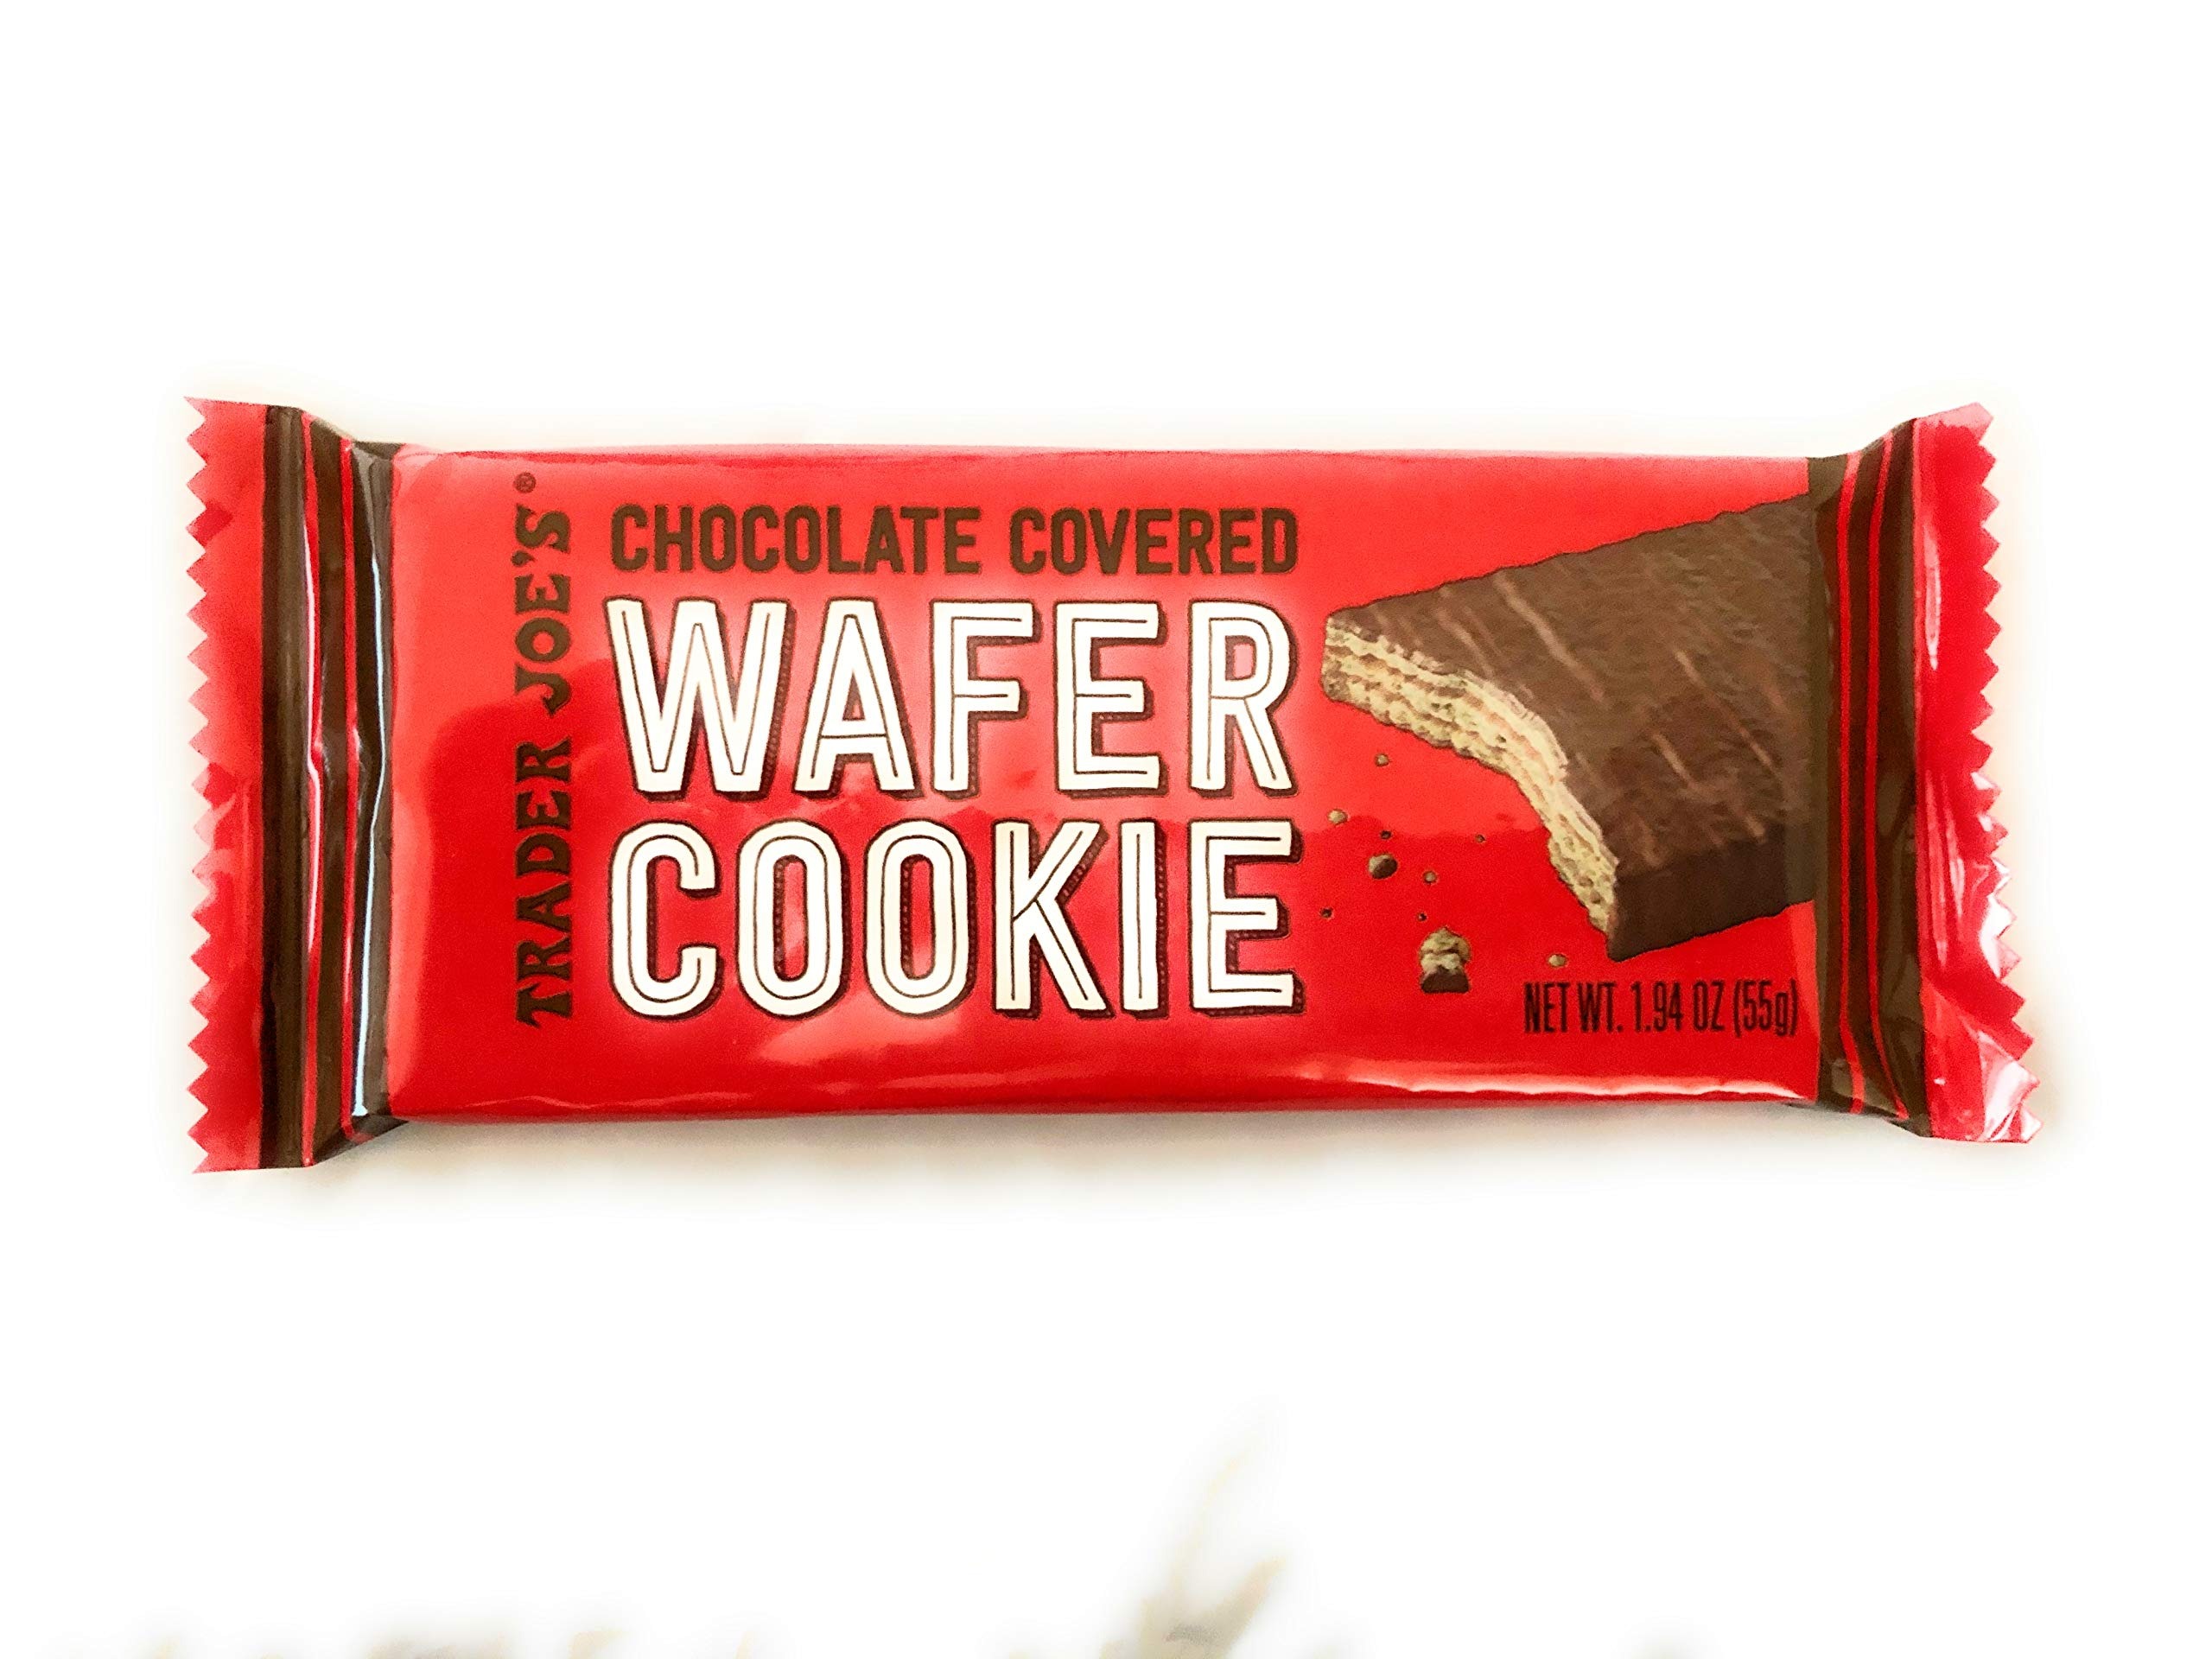
Item Name: Trader Joe’s Chocolate Covered Wafer Cookie (4 pack)
Bullet Point 1: Chocolate Covered Wafers: These are wafers covered in chocolate for a sweet treat.
Bullet Point 2: 4 Pack: Contains 4 packs of chocolate covered wafers for sharing.
Bullet Point 3: Trader Joe's Brand: From the popular grocery store chain Trader Joe's.
Bullet Point 4: Ounce Packaging: Each pack is 1.94 ounces for convenience.
Bullet Point 5: Great For Gifts: Perfect for birthdays, weddings, anniversaries and other special occasions.
Value: 1.9401
Unit: Ounce

Price: 17.99